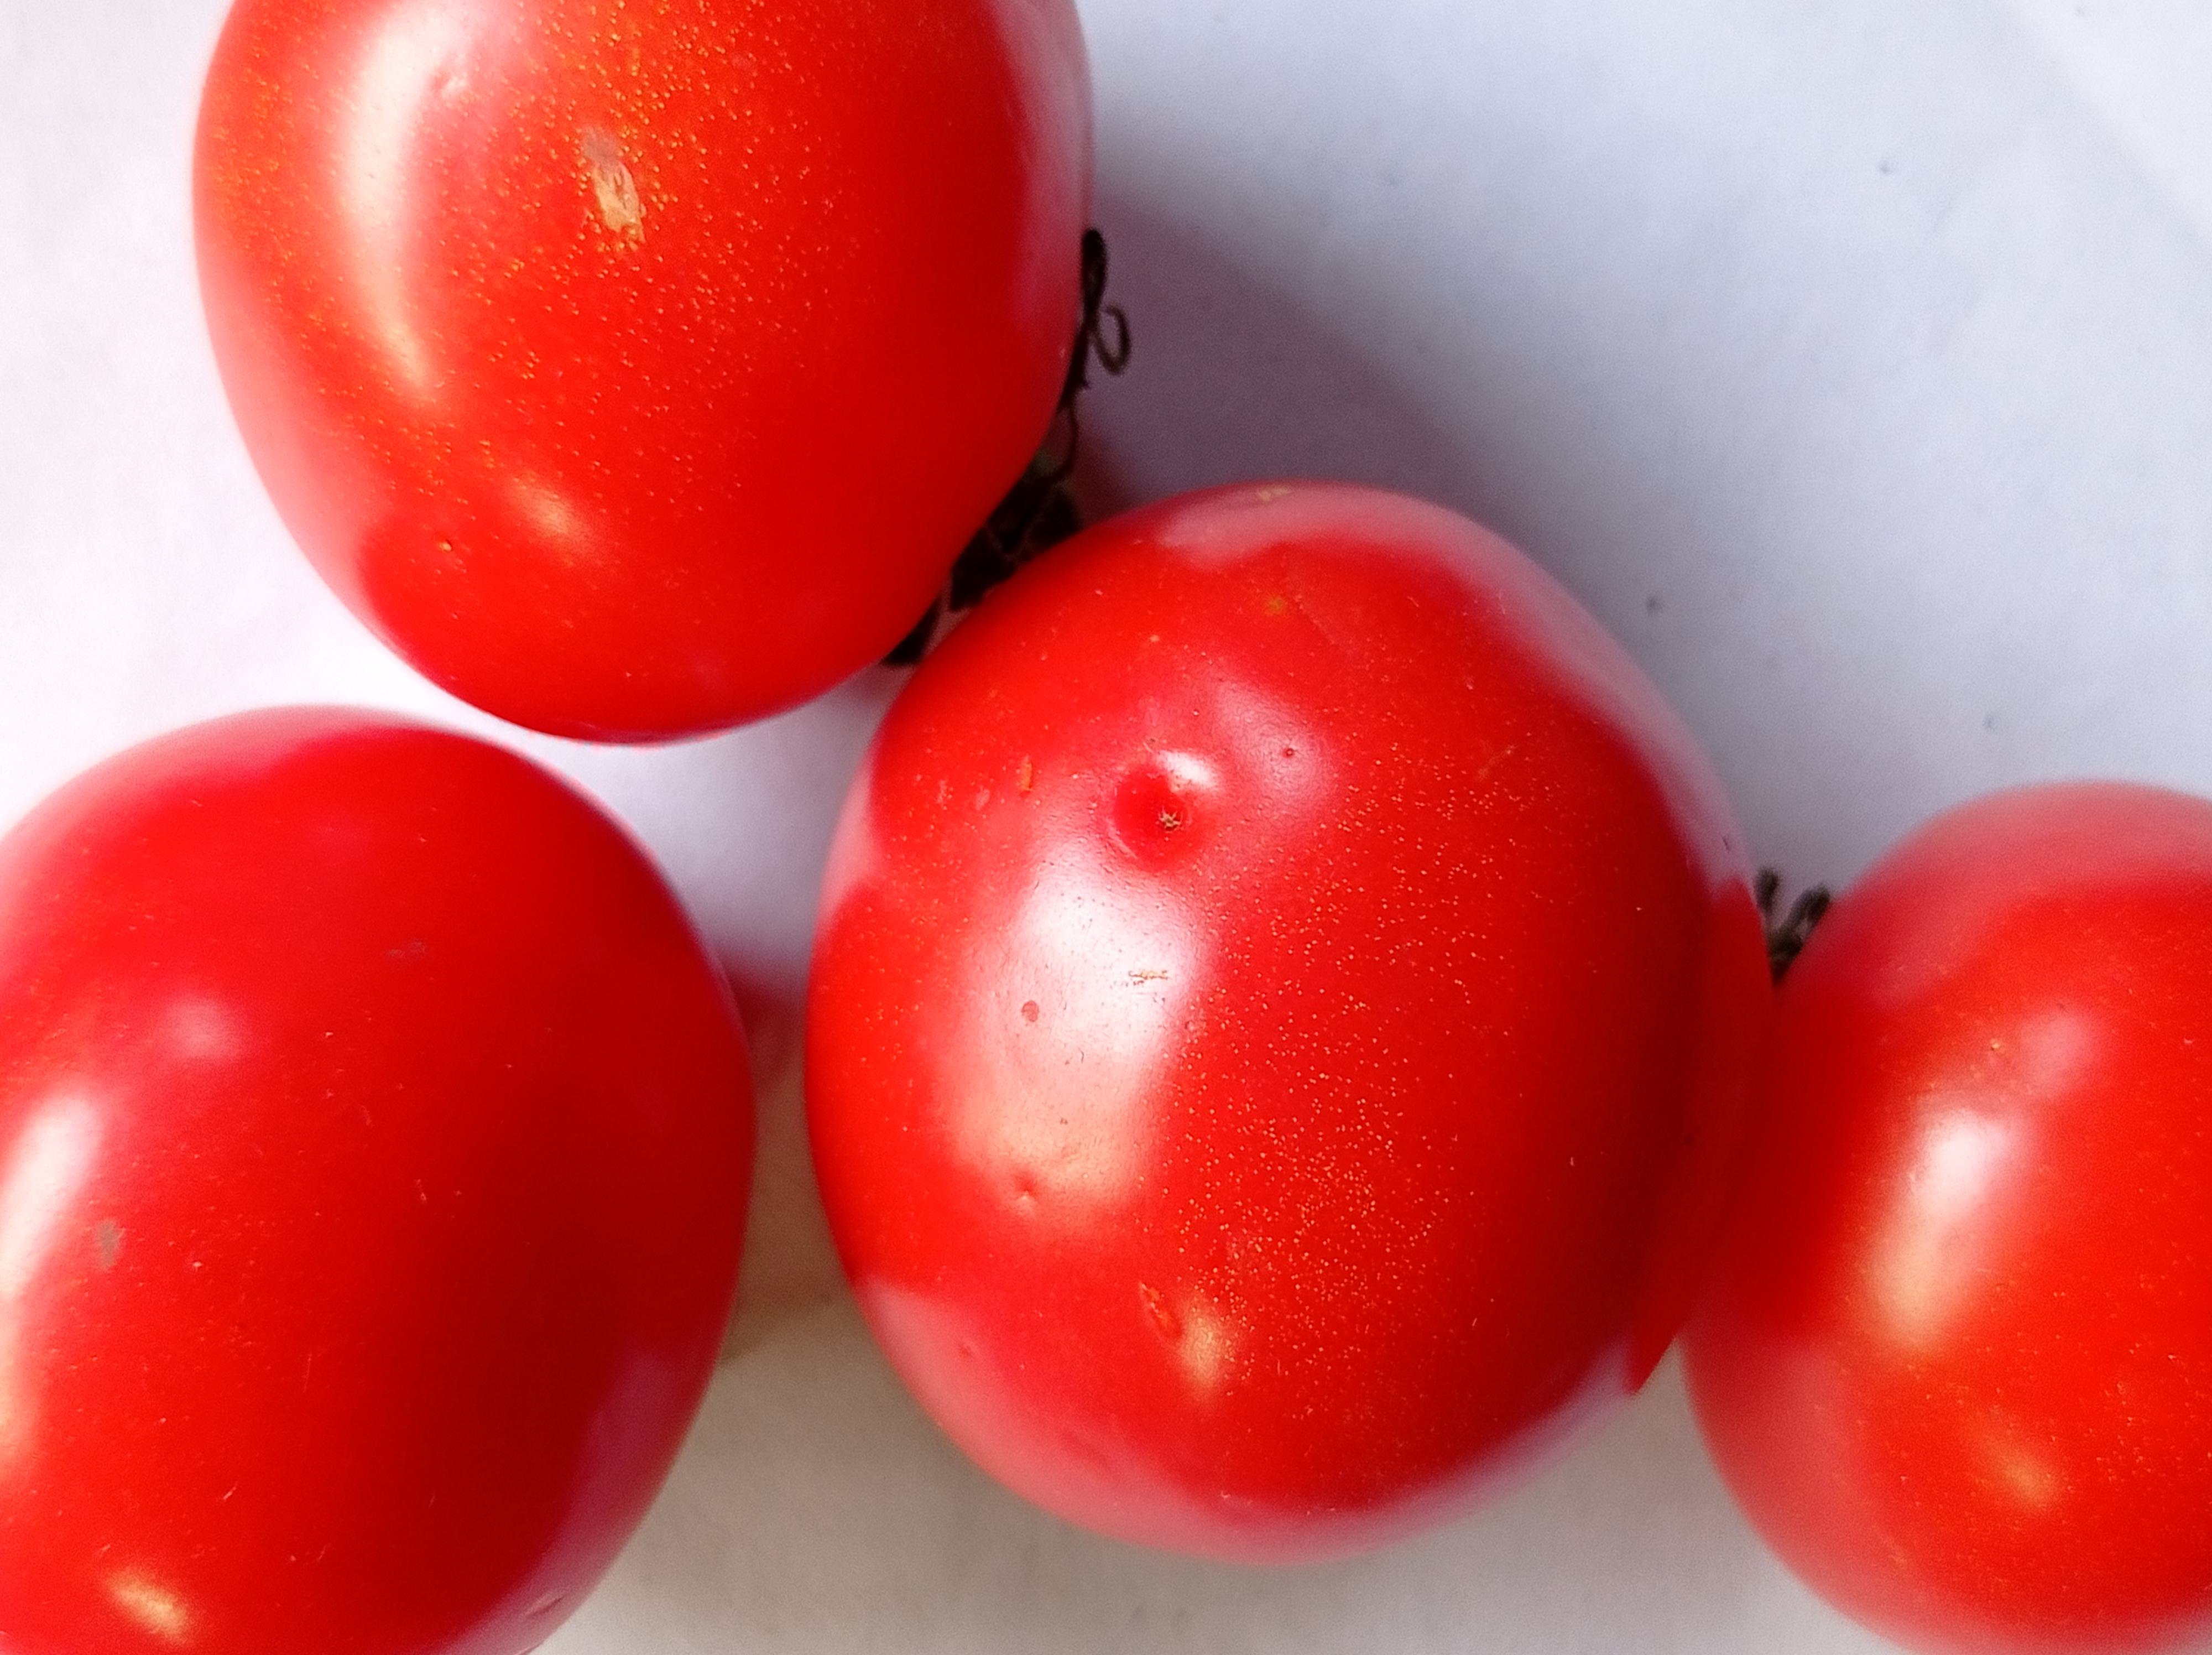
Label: Fresh